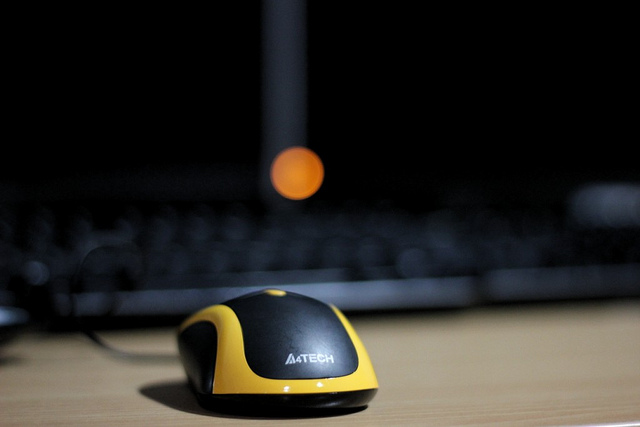
user: Given an image and a question. Answer the question in a short answer. Question: What hardware is this? Short Answer:
assistant: mouse